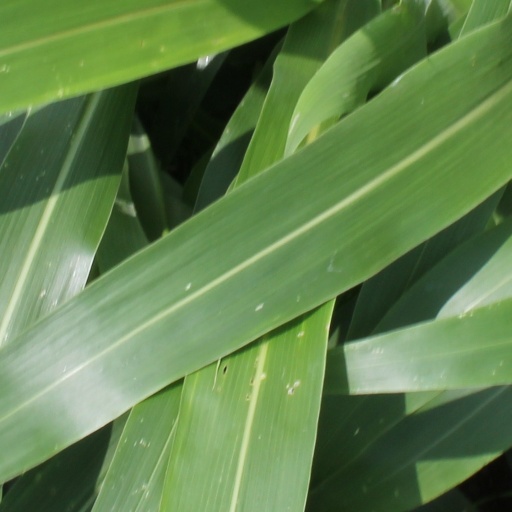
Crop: sorghum